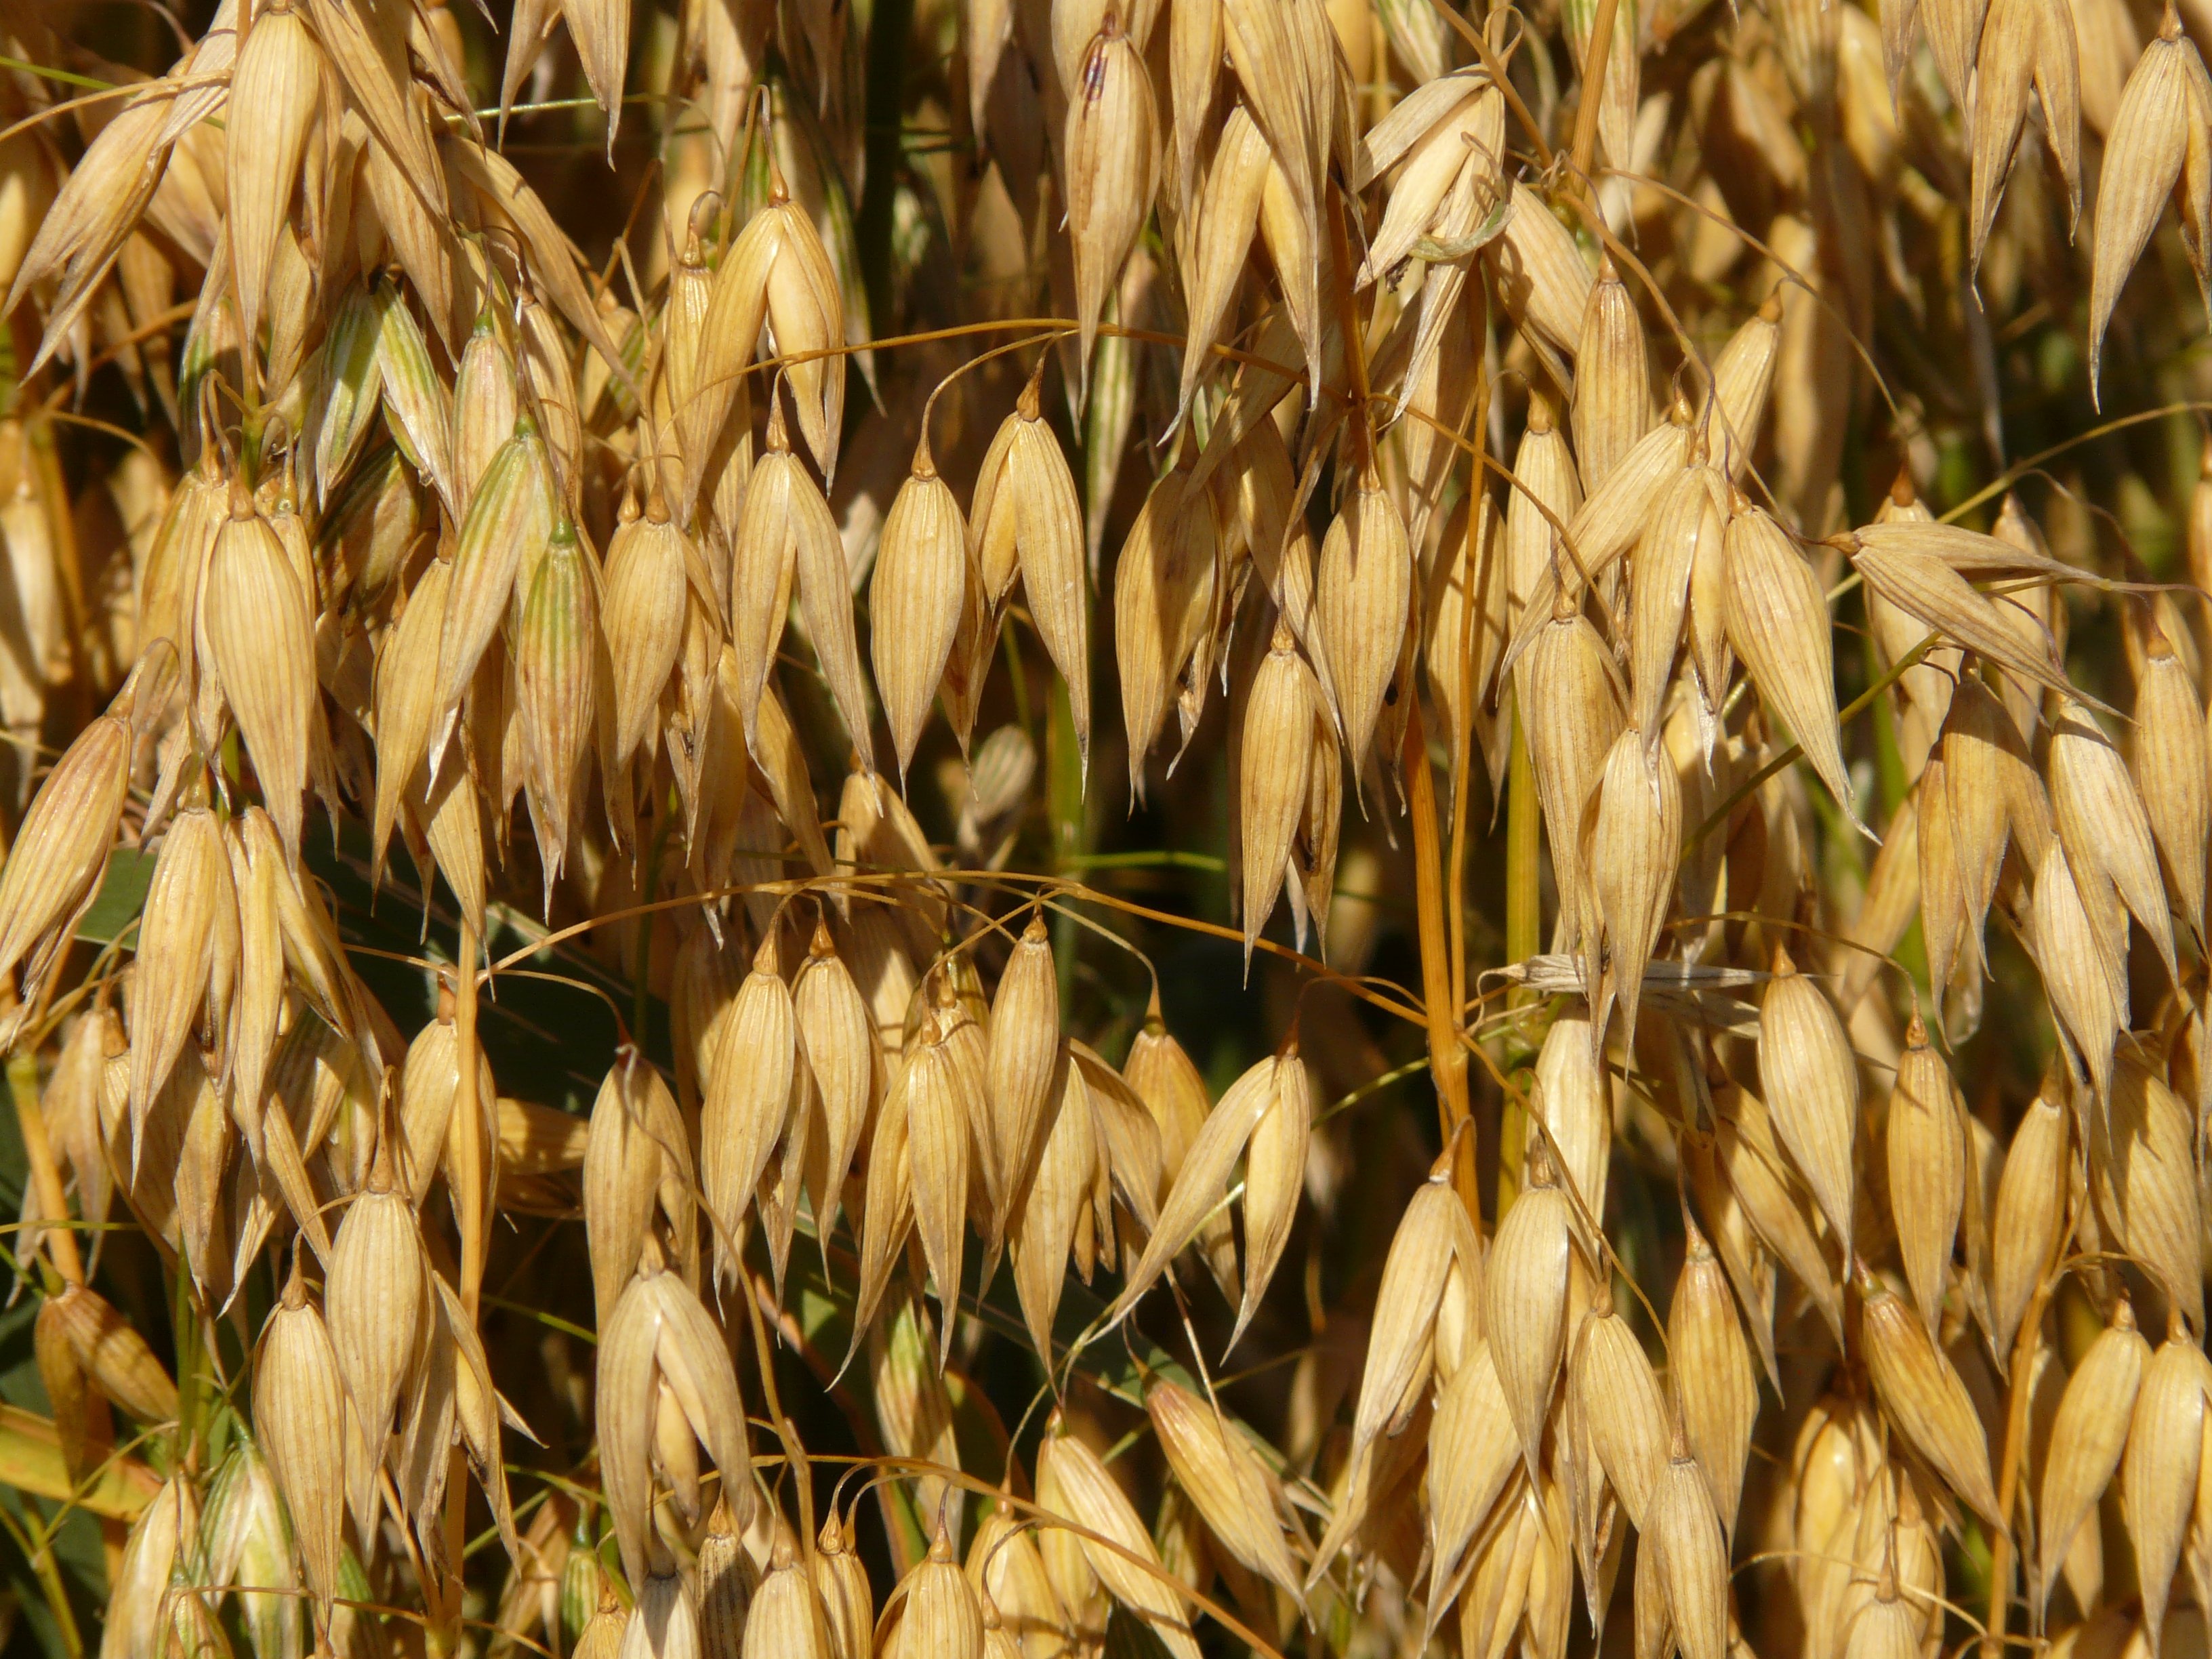
grass, plant, field, barley, wheat, grain, flower, food, harvest, produce, crop, macro, agriculture, close, cereal, rye, cornfield, cereals, arable, flowering plant, avena, oats, pet food, commodity, grass family, land plant, phragmites, food grain, oat field, flag oat